Battle of San Francisco

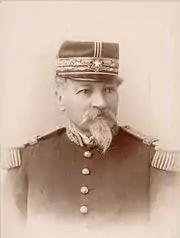
Emilio Sotomayor, commander of the Chilean forces at San Francisco.

The Chilean deployment centred on the twin hills of San Francisco, where the northernmost of them elevated about 300 metres, dominating the extension surrounding Santa Catalina, and to the east the space where runs the rail road from Pisagua to Agua Santa. These hills were accessible only from the south and the east, forming a natural bastion before the water well and the installations of Dolores. Amunátegui set there with the 4th Line Regt. and the Atacama and Coquimbo battalions, disposing Salvo’s 63 artillerymen and their eight cannons, covering south and west, according to the battle evolution, plus another six piece battery and 2 Gatling machine guns of Sgt. Major Benjamin Montoya pointing east.